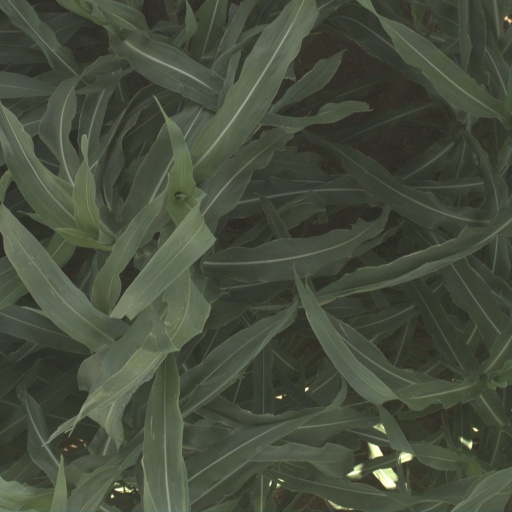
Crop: sorghum